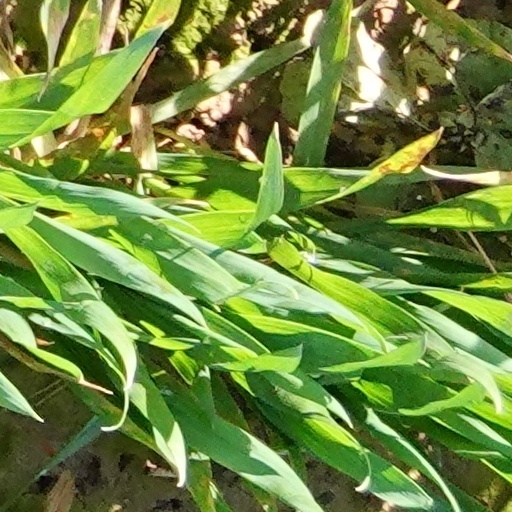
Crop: wheat